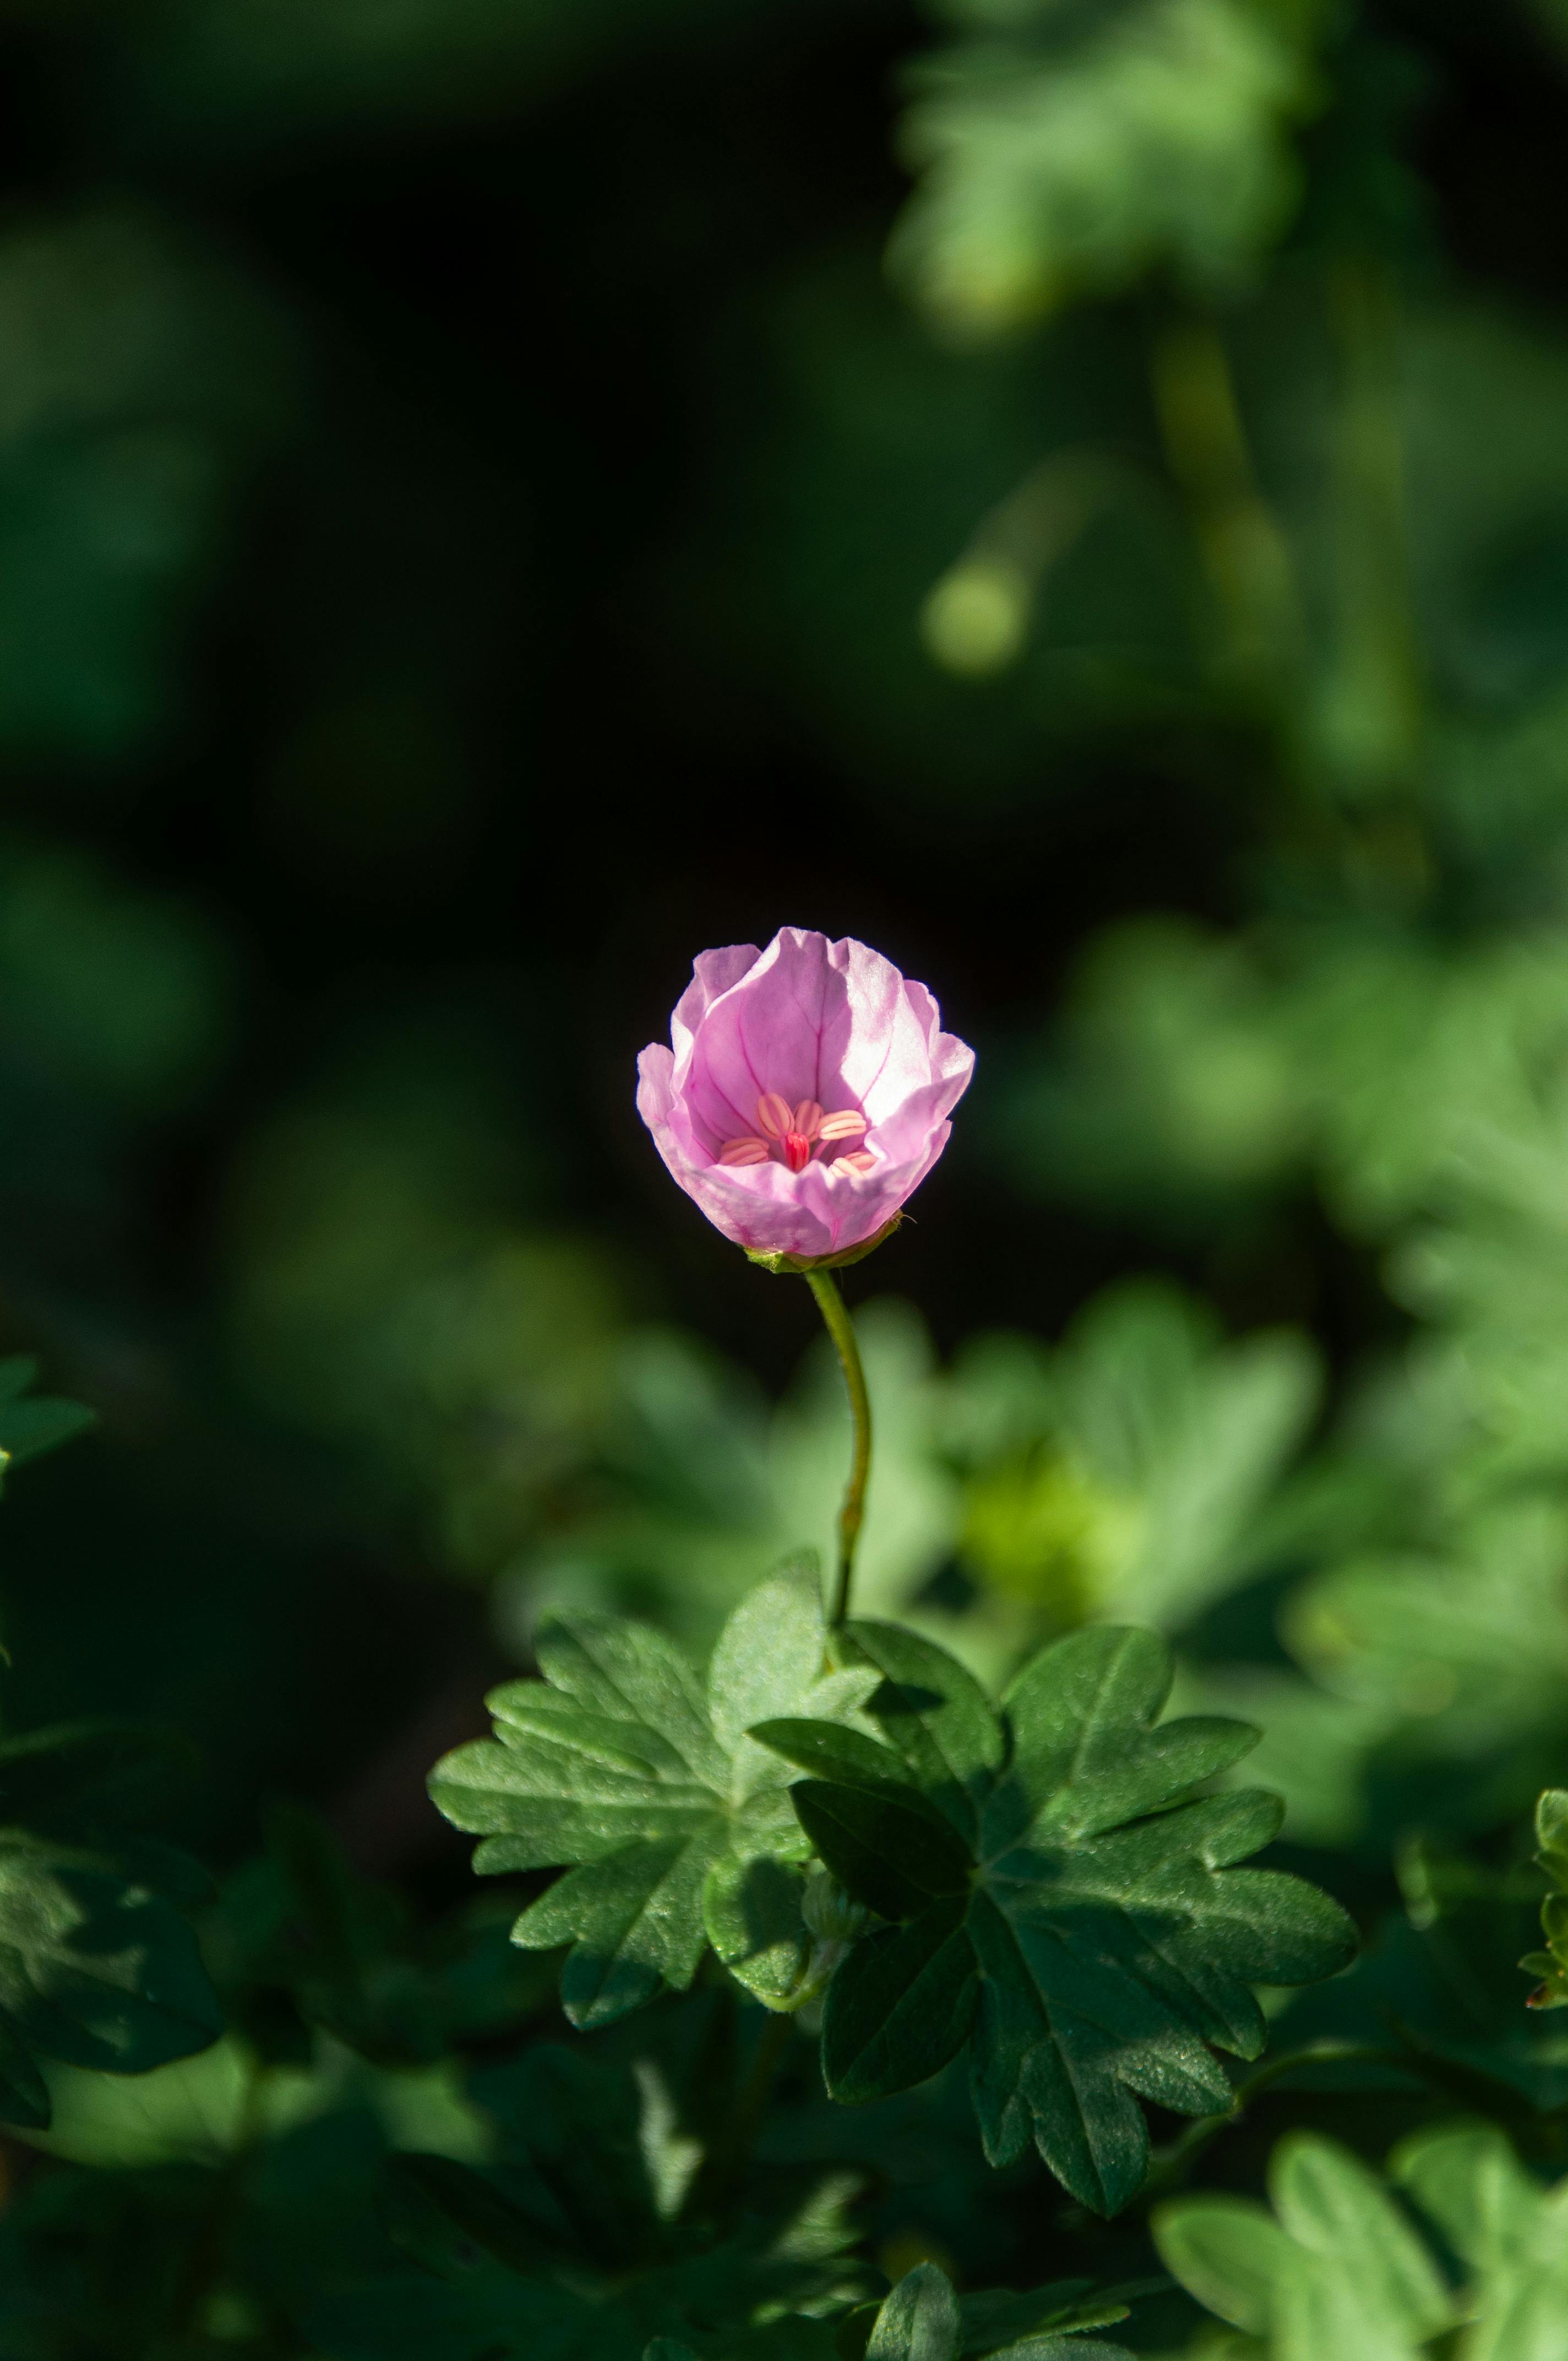
flower, plant, petal, groundcover, herbaceous plant, shrub, rose, annual plant, rose family, grass, rose order, flowering plant, Pedicel, subshrub, magenta, wildflower, plant stem, garden, garden roses, pink family, dicotyledon, floribunda, perennial plant, malvales, geraniales, bud